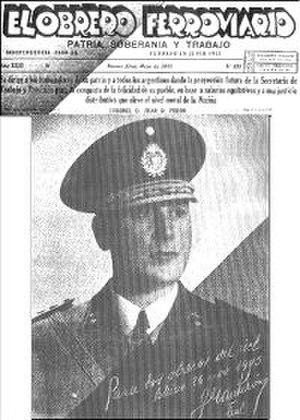
L’historiographie argentine nomme Révolution de 1943 le coup d’État militaire du 4 juin 1943 qui, en renversant le gouvernement de Ramón Castillo, mit fin à la dénommée Décennie infâme, mais désigne aussi sous ce même nom la période de dictature militaire qui suivit ce coup d’État et qui se prolongera jusqu’à l’investiture, trois ans plus tard, du gouvernement constitutionnel élu de Juan Domingo Perón.
Juan Domingo Perón [ xwan doˈmiŋɡo peˈɾon] est un militaire, homme d'État et auteur argentin. Premier président de la nation argentine à être élu au suffrage universel, il fut le dernier à ce jour à avoir assumé la présidence à trois reprises, chaque fois à la suite d’élections démocratiques. Il est à l’origine du péronisme, qui est resté jusqu’à ce jour l’un des mouvements politiques populaires les plus importants dans l’histoire de l’Argentine.